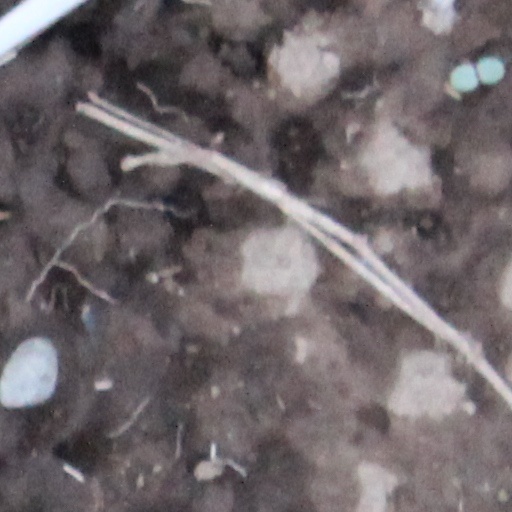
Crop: wheat